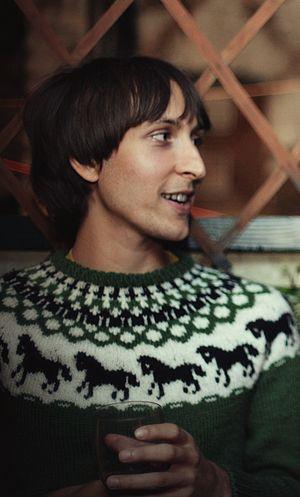
Alex Somers, né le 7 mars 1984, est un artiste visuel et musicien américain, résidant actuellement à Reykjavik en Islande, où il vit avec son compagnon Jón Þór Birgisson, surnommé Jónsi, le chanteur et guitariste du groupe Sigur Rós. Alex est un des deux membres fondateurs du groupe Parachutes. Il a également collaboré avec Jónsi à la création d'art visuel et de musique sous le titre Jónsi & Alex.